George Mason University

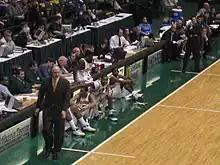
Hofstra visits the Patriot Center, now known as EagleBank Arena, in January 2005.

The campus in Front Royal, Virginia, is a collaboration between the Smithsonian Institution and the university. Open to students in August 2012 after breaking ground on the project on June 29, 2011, the primary focus of the campus is global conservation training. The Volgenau Academic Center includes three teaching laboratories, four classrooms, and 18 offices. Shenandoah National Park is visible from the dining facility's indoor and outdoor seating. Living quarters include 60 double occupancy rooms, an exercise facility, and study space.